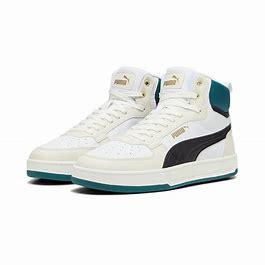
Brand: Puma
Model: Caven